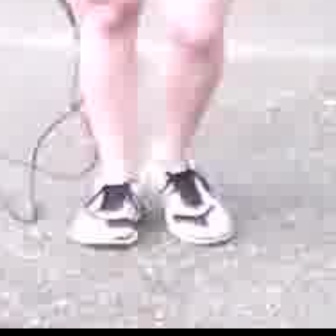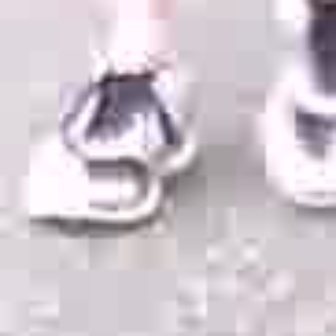
  Please identify the target specified by the bounding box [66,166,144,245] in the first image and locate it in the second image. Return the coordinates in [x_min,y_min,x_max,y_max] format.
Answer: [7,34,210,237]